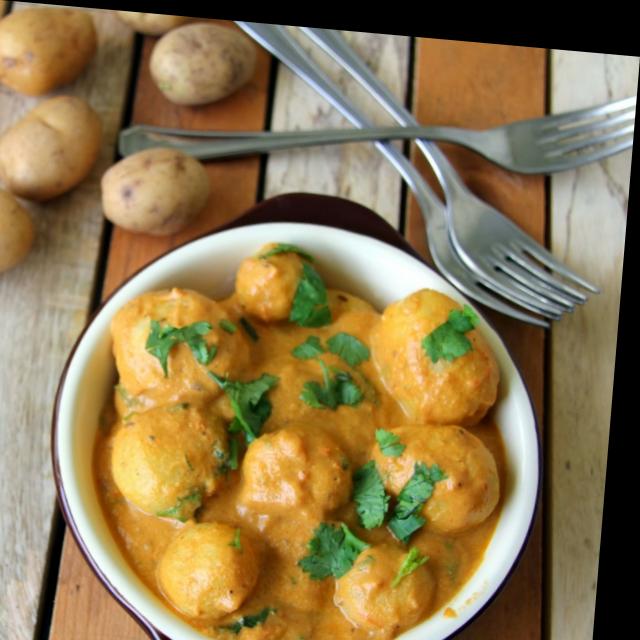
Dish: dum_aloo